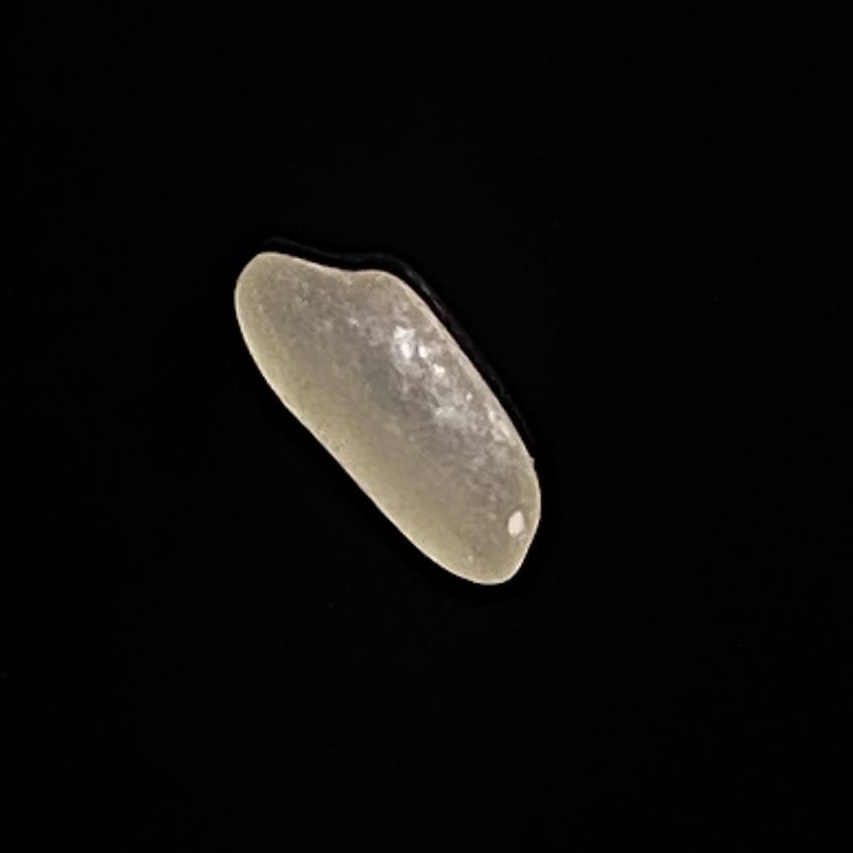
Rice variety: Paijam